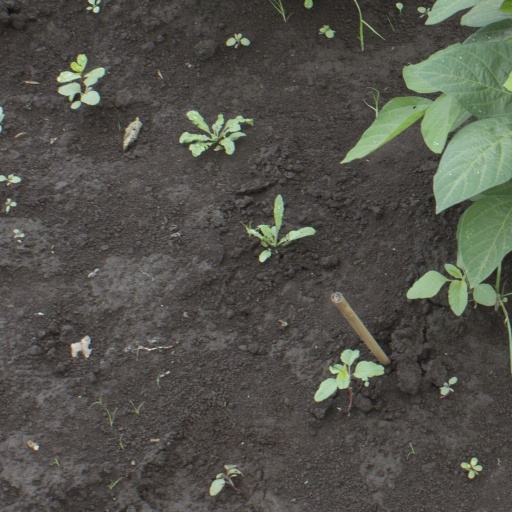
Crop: soybean